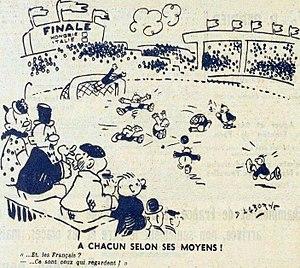
Finale de la Coupe du Monde 1938 à Colombes (France).
La Coupe du monde de football 1938 est la troisième édition de la Coupe du monde de football. Elle se tient en France du 4 au 19 juin 1938.